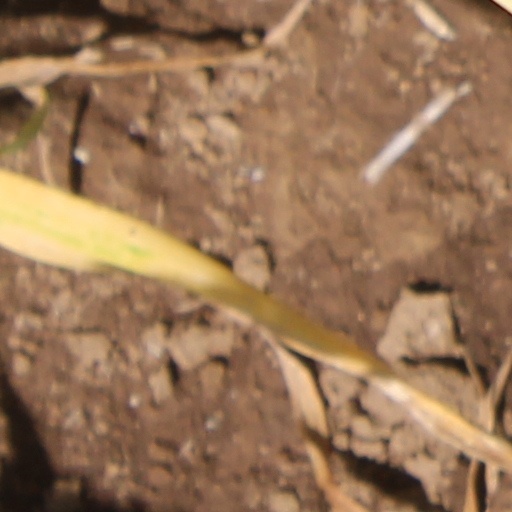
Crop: wheat